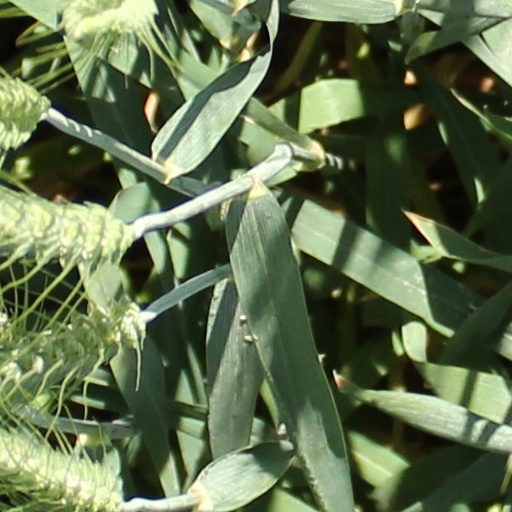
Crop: wheat